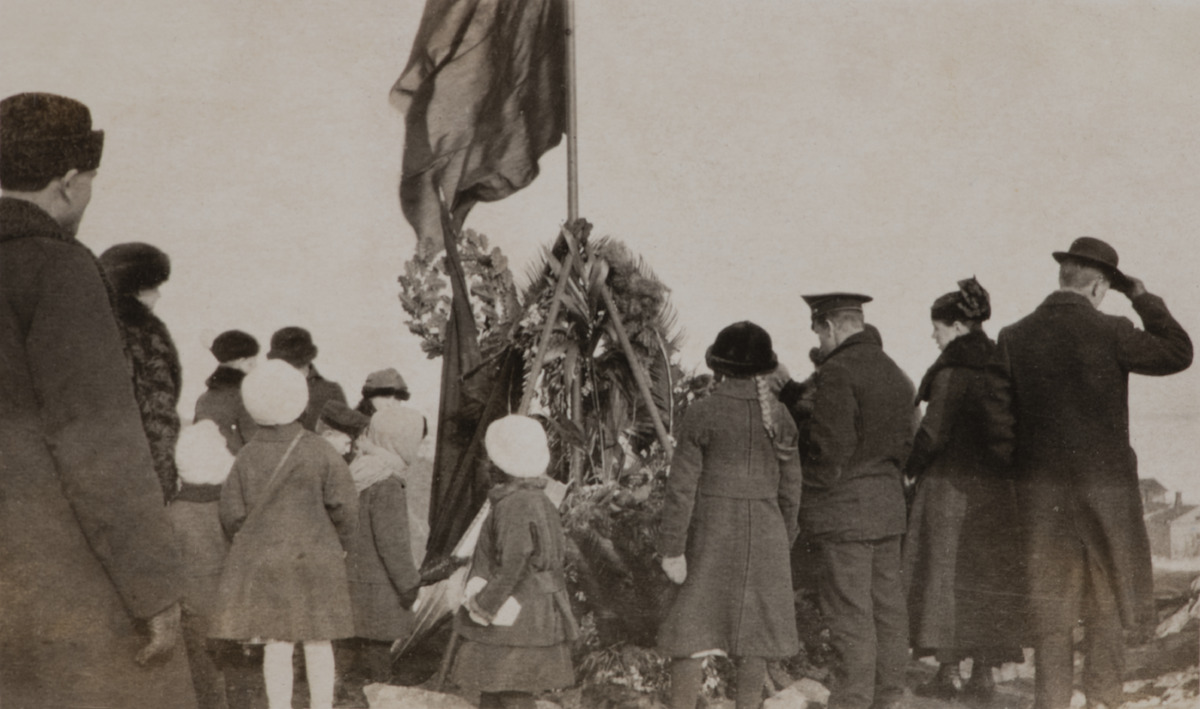
Maaliskuun vallankumouksen aikaan Helsingissä kuolleiden sotilaiden hautajaiset
sisällön kuvaus: Maaliskuun vallankumouksen aikaan Helsingissä kuolleiden sotilaiden hautajaiset. Kaksi venäläistä matruusia haudattiin Kaivopuiston korkeimmalle kohdalle. Lippu liehuu tuettuna. Sen juurella on kukka-asetelmia ja ympärillä yleisöä. mustavalkoinen
Kuvaaja: Sundström, Alfons Ebenhard, valokuvaaja
Ajankohta: kuvausaika 30.03.1917
Paikka: Suomi, Uusimaa, Helsinki, Kaivopuisto Helsinki
Aiheet: tiet, kadut, kirkot, ihmiset, puut, vallankumoukset, liput, hautajaiset